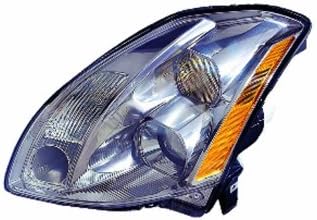
Genuine Nissan Parts 26060-ZA80A Driver Side Headlight Assembly Composite
Category: Automotive
This is the official Genuine Nissan Parts replacement part for your vehicle.
Features: This is the official Genuine Nissan Parts replacement part for your vehicle.